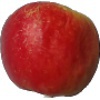
Label: Apple Red Yellow 1